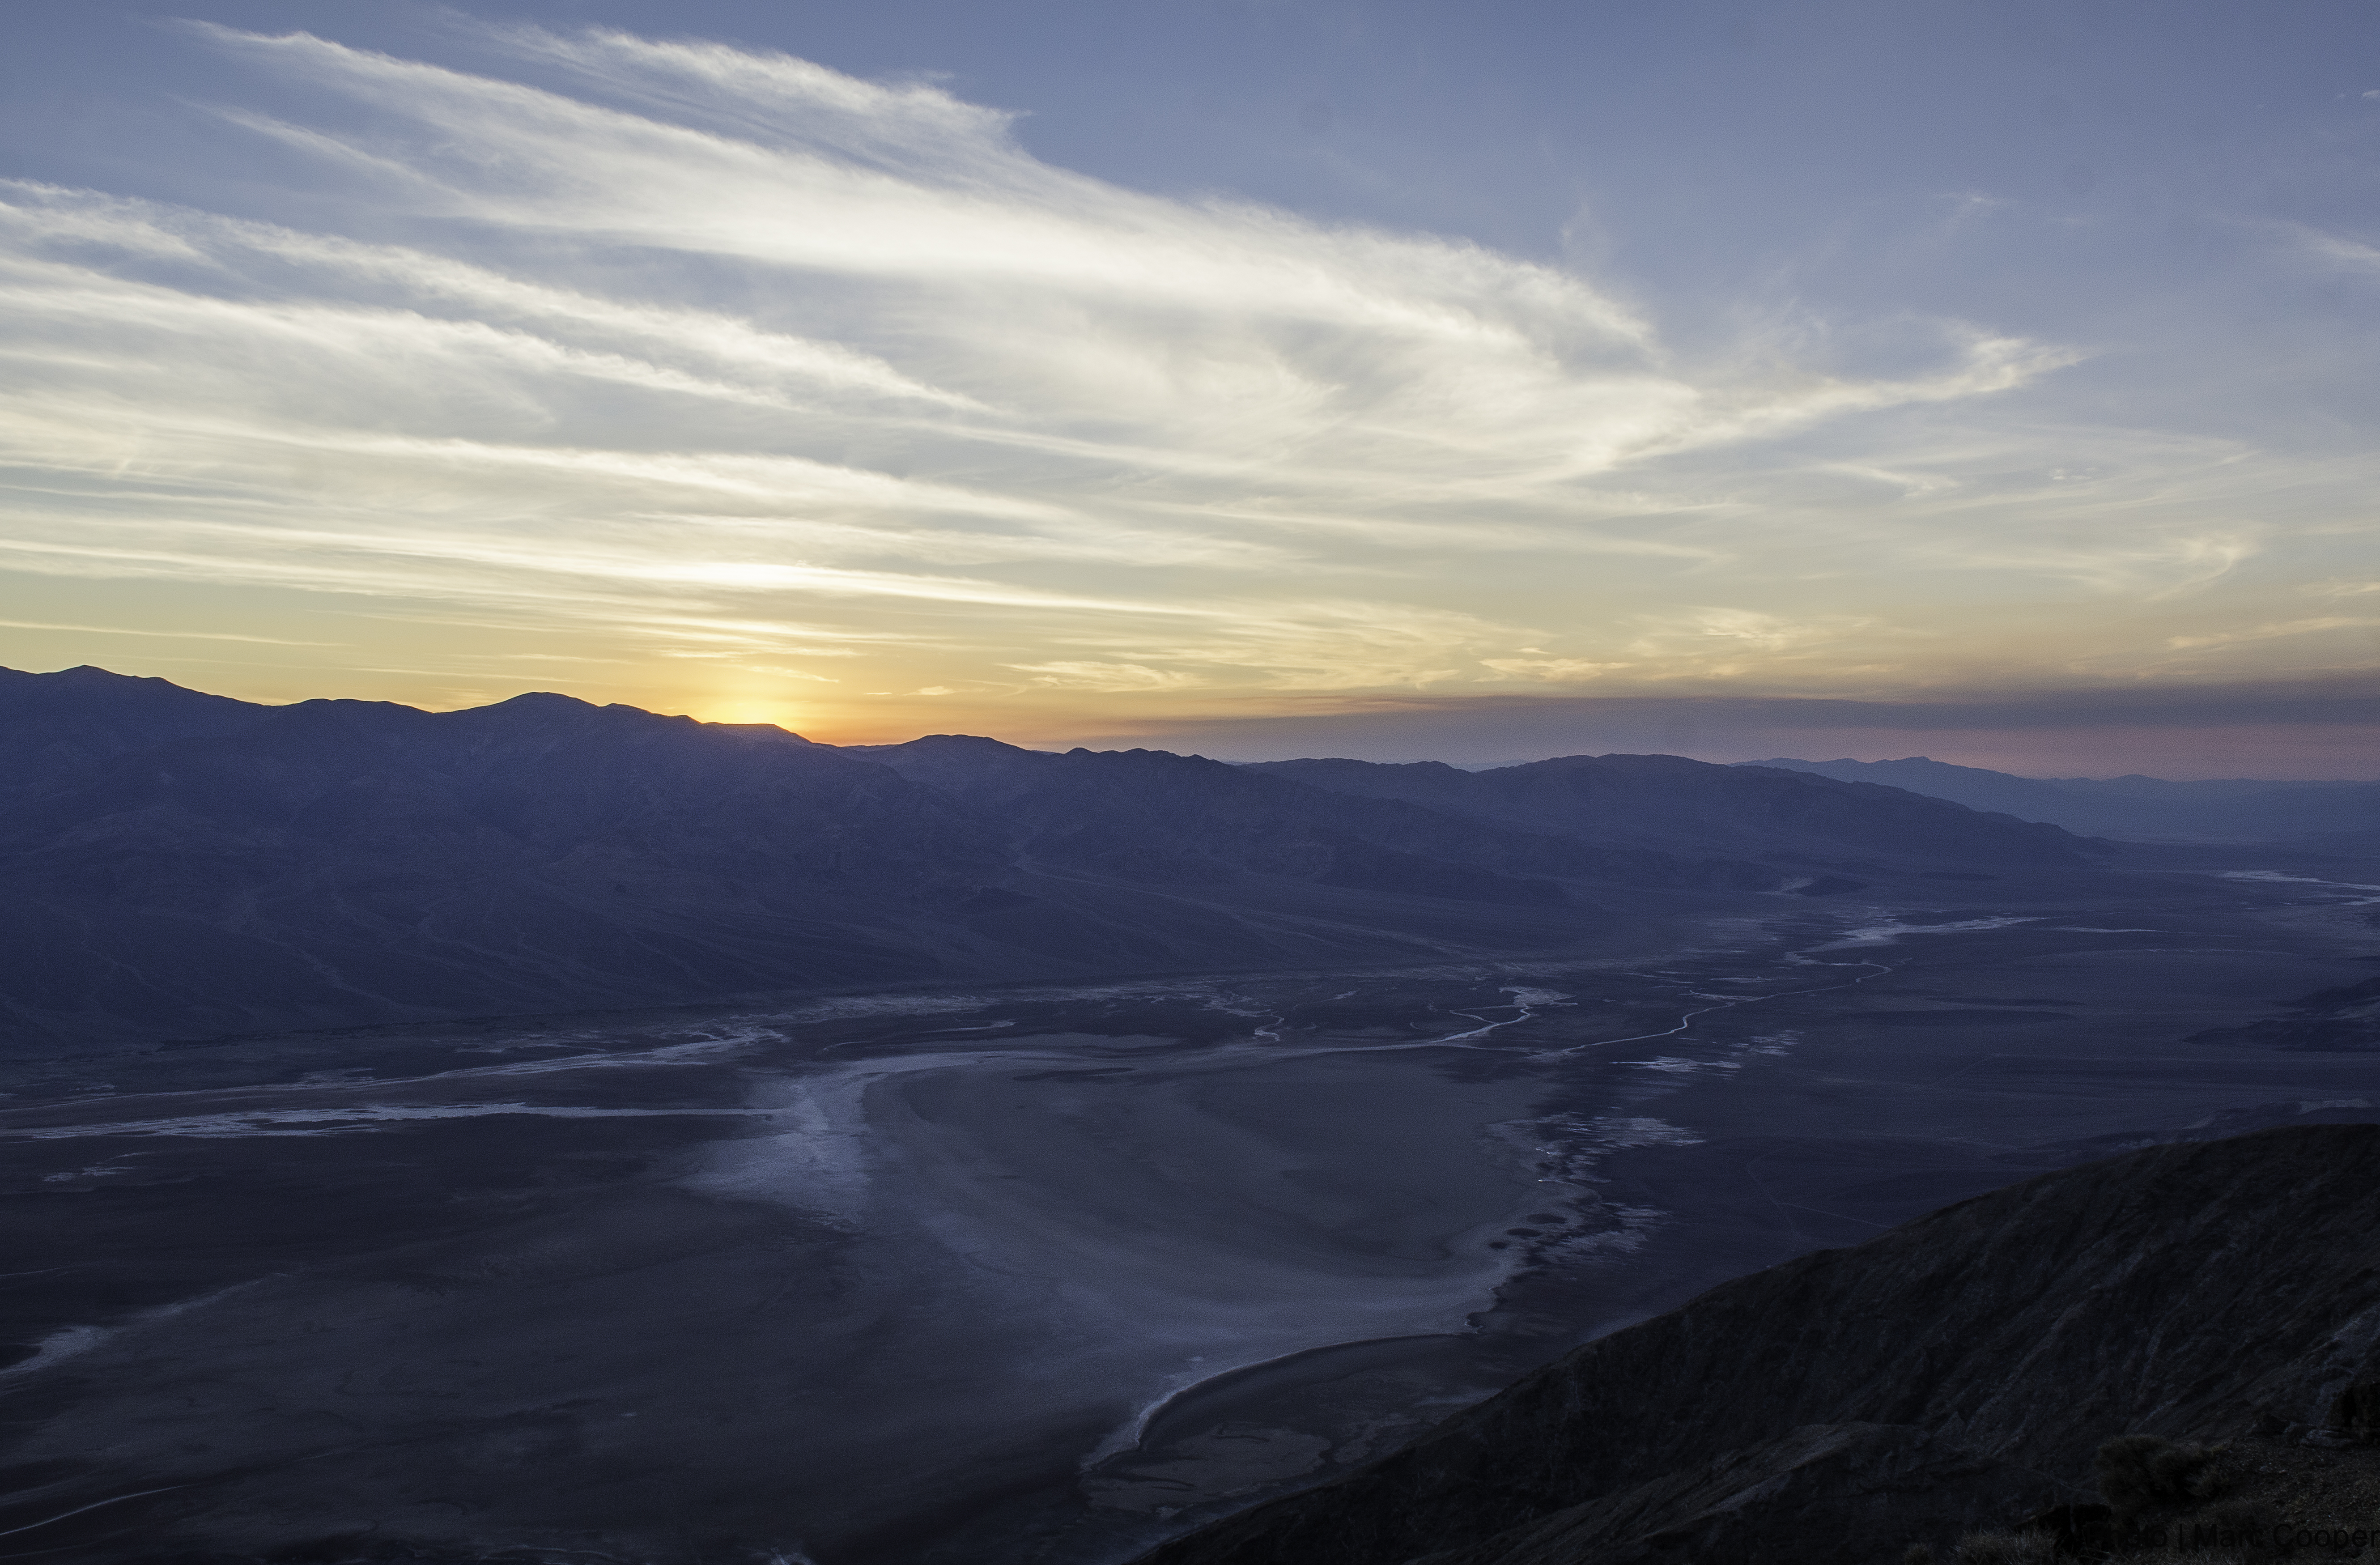
landscape, sea, horizon, mountain, snow, cloud, sky, sunrise, sunset, sunlight, morning, hill, lake, dawn, mountain range, dusk, evening, reflection, plateau, deathvalley, marccooper, devilsgolfcourse, artistspalette, landform, geographical feature, atmospheric phenomenon, mountainous landforms